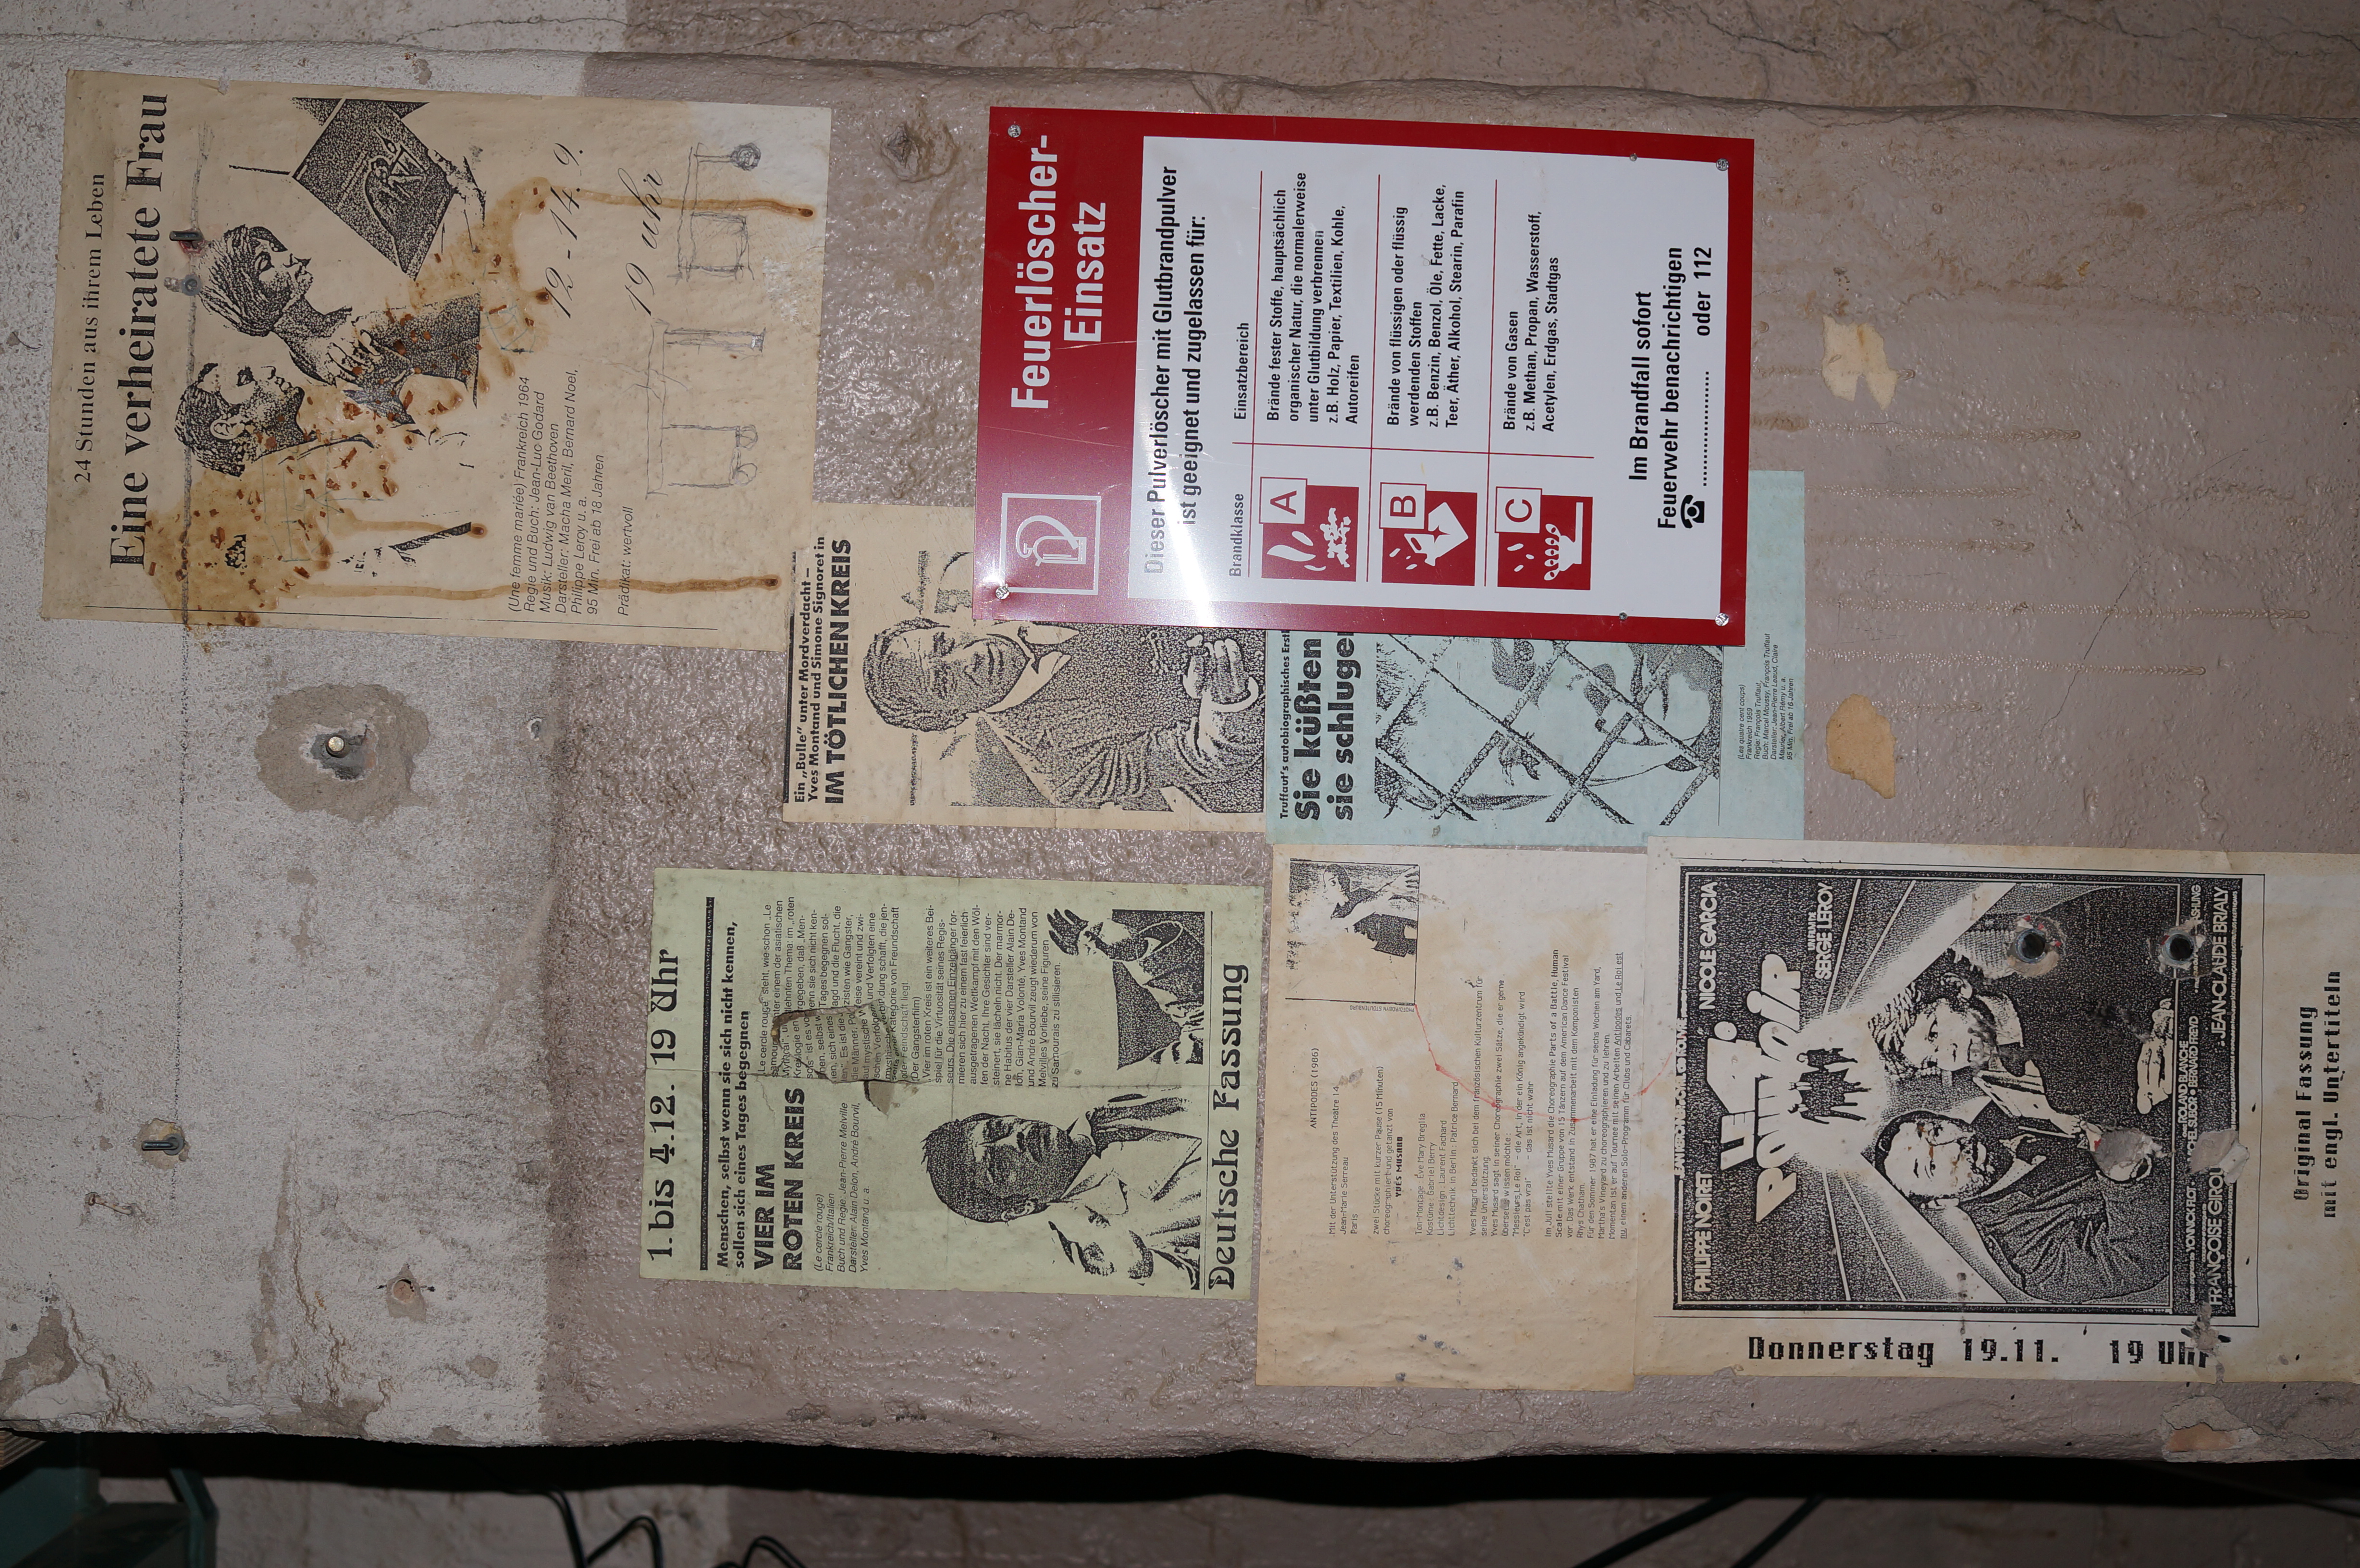
wood, wall, 2014, art, germany, deutschland, berlin, sony, sigma, shape, nex, nex6, lenstagged, steffenzahn, 30mm, sigma30mm28exdn, sigma30mmf28, sigma30mmf28dn, sigma30mm